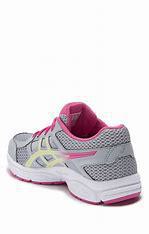
Brand: Asics
Model: Gel Contend 4